Sohrab Bakhtiarizadeh

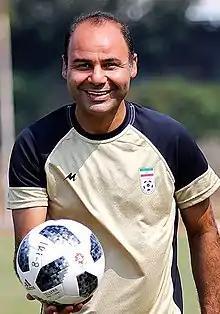
Bakhtiarizadeh in Iran U-23 training

Sohrab Bakhtiarizadeh (born 11 September 1973) is an Iranian football coach and former player. A centre-back, he played for many teams like Esteghlal, Foolad, Saba Qom, Erzurumspor, Estehglal Khuzestan and the Iran national team. He is the current interim manager of Esteghlal.